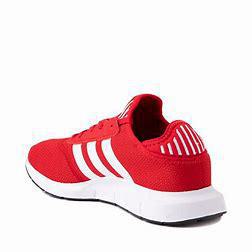
Brand: Adidas
Model: Swift Run X